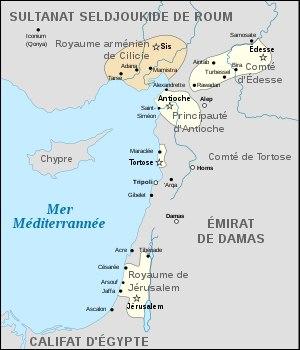
Le royaume de Jérusalem, aussi appelé royaume franc de Jérusalem, était un royaume chrétien créé en Orient en 1099 au terme de la première croisade et disparu en 1291, avec la chute de Saint-Jean-d'Acre.
La première croisade s'est déroulée de 1096 à 1099 à la suite, entre autres, du refus intervenu en 1078 des Turcs seldjoukides de laisser libre le passage aux pèlerins chrétiens vers Jérusalem. Cette croisade s'achève par la reprise de Jérusalem et la création du royaume chrétien de Jérusalem.
Cette page regroupe les évènements concernant les Croisades qui sont survenus en 1102 :